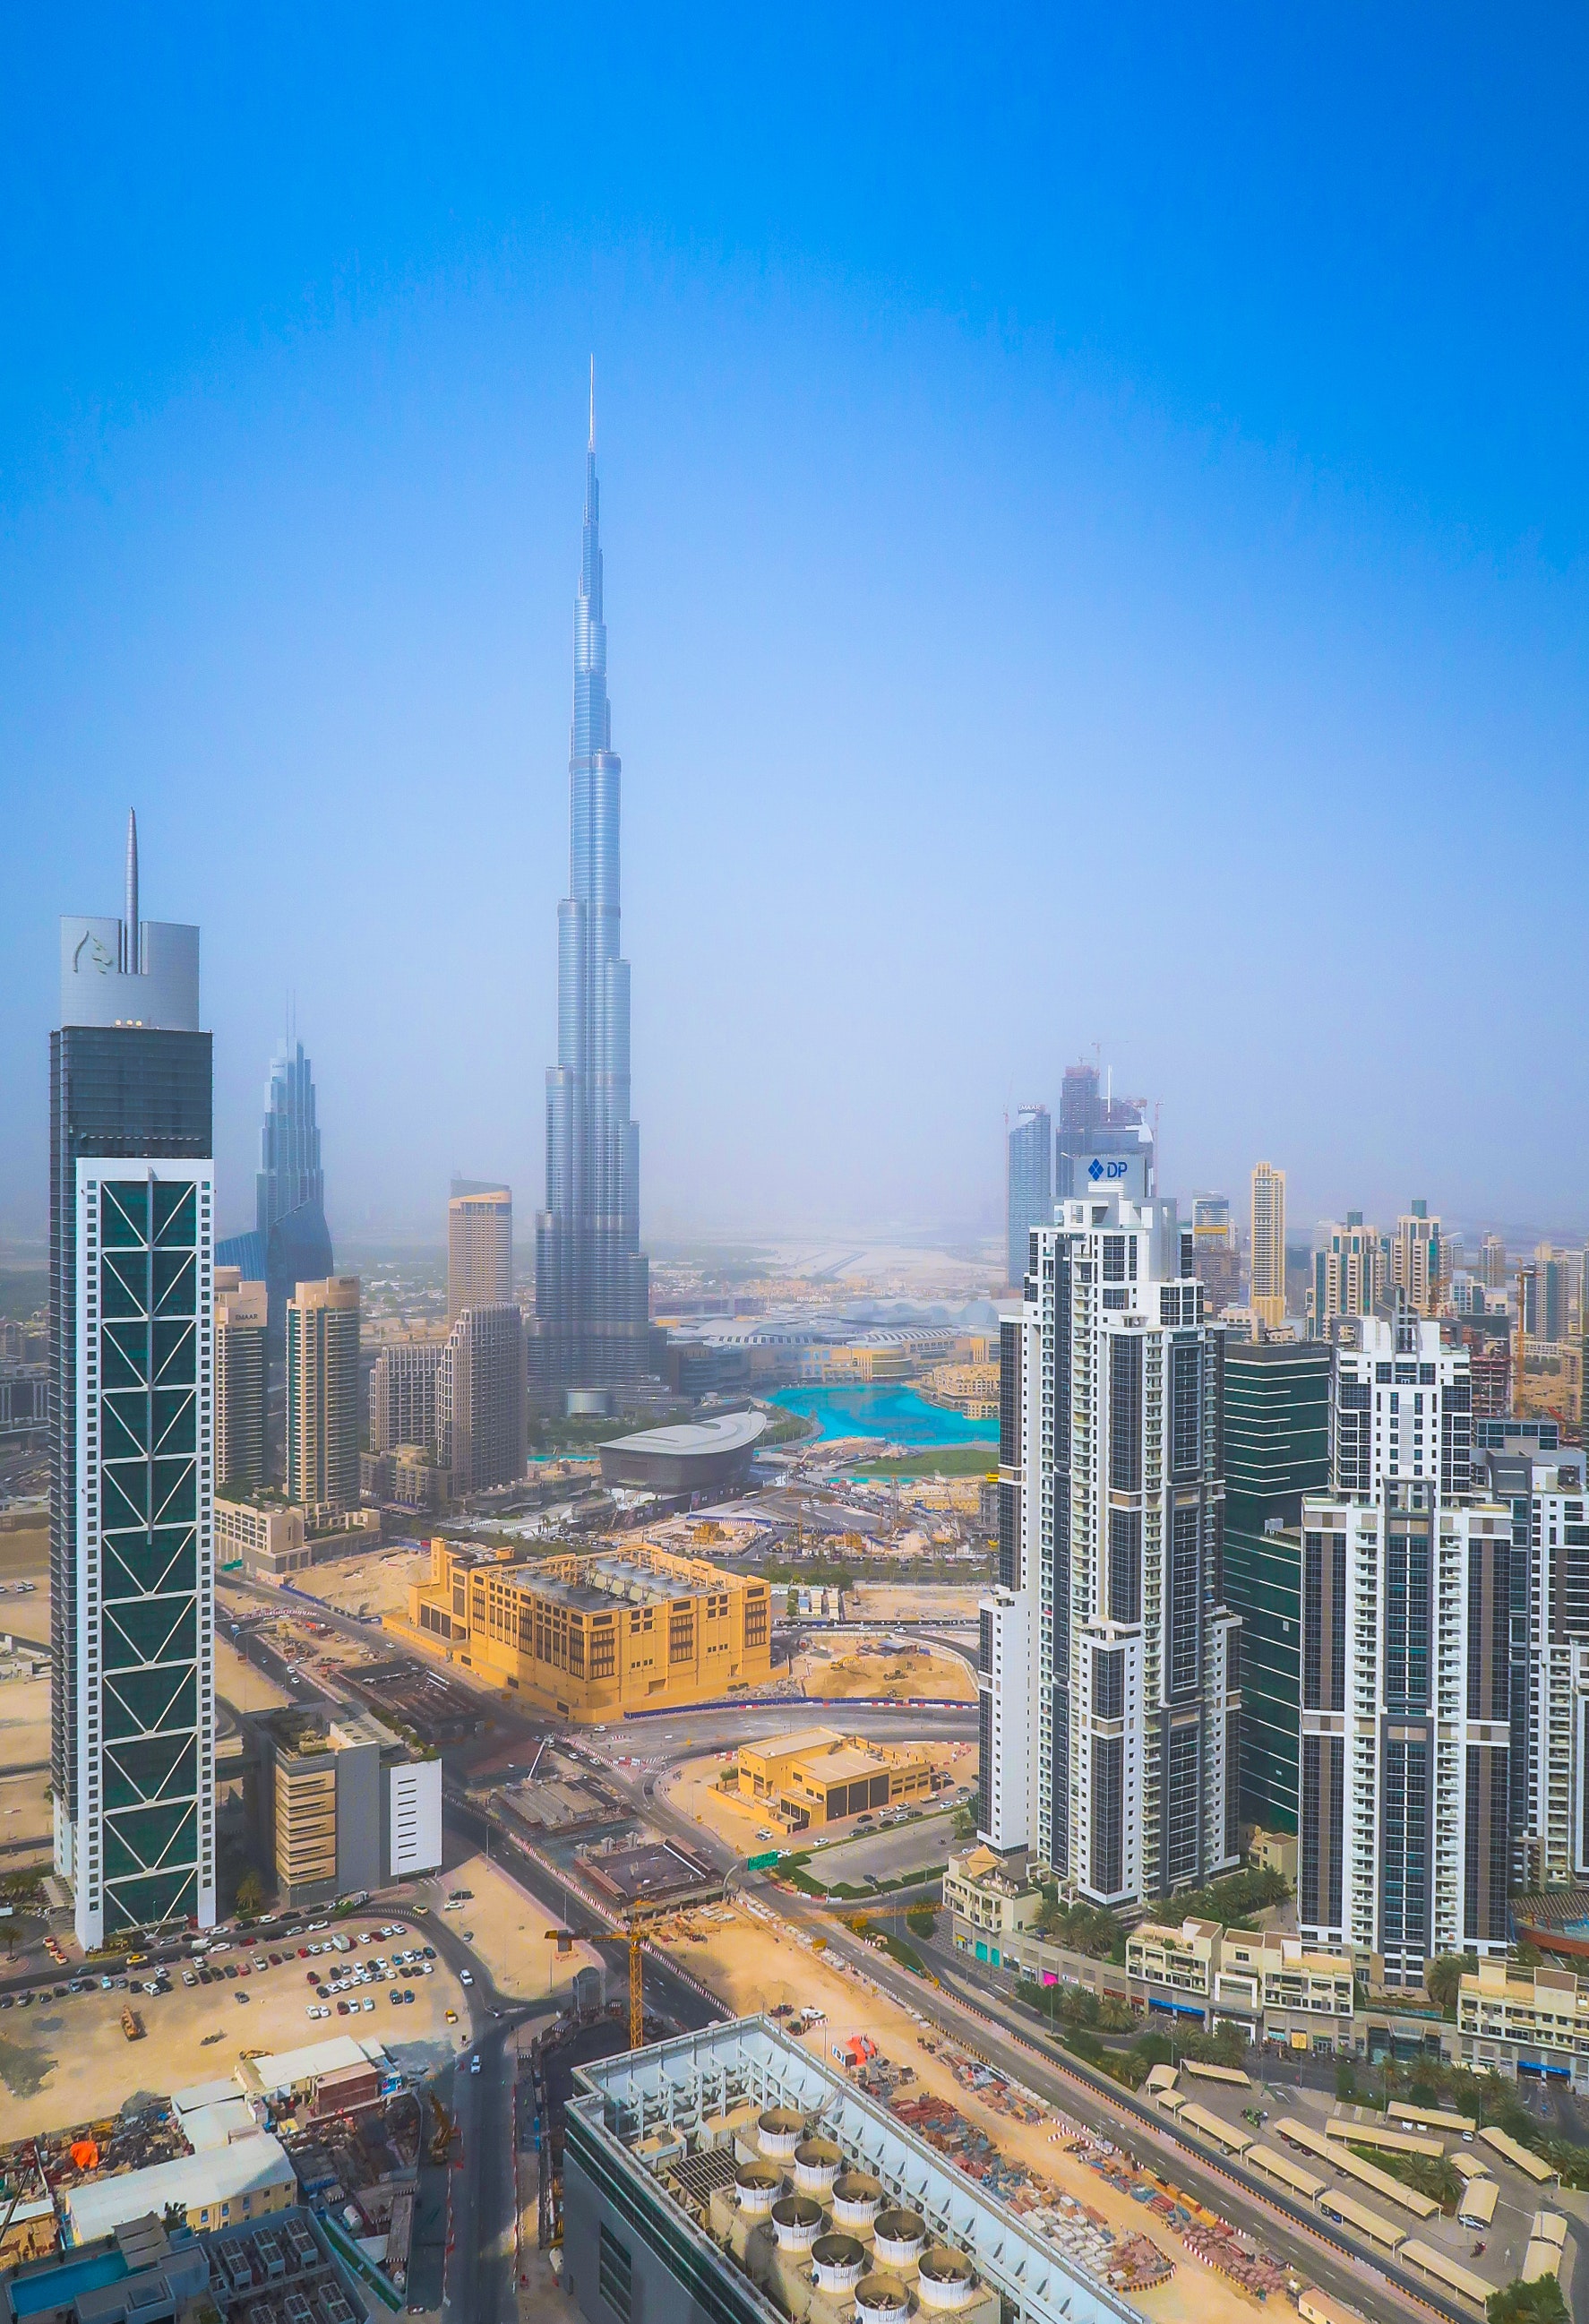
metropolitan area, skyscraper, cityscape, urban area, city, metropolis, tower block, landmark, sky, skyline, tower, daytime, bird's eye view, building, aerial photography, residential area, downtown, horizon, condominium, spire